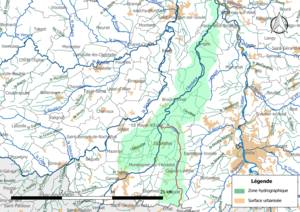
Carte du cours d'eau «
Le Châlon, également dénommé « ruisseau le Sarmon », est un cours d'eau français qui coule dans le département de l'Allier. C'est un affluent en rive droite de l'Andelot et donc un sous-affluent de la Loire.